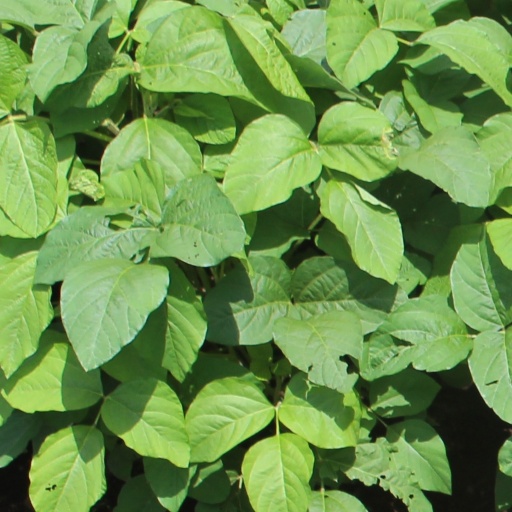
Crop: soybean